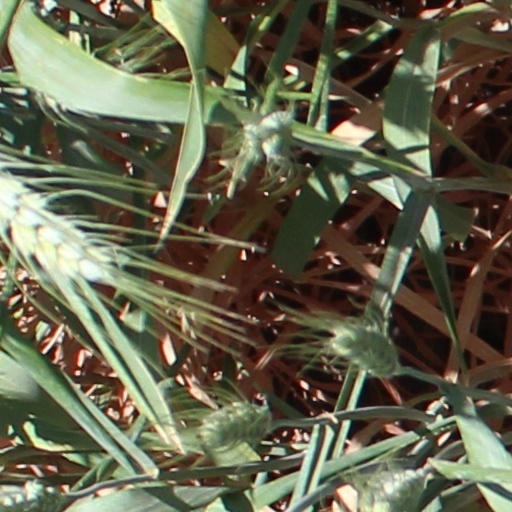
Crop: wheat